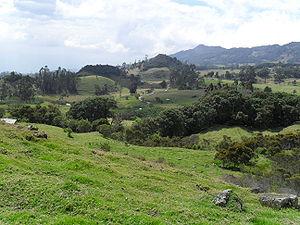
L'altiplano cundiboyacense est un ensemble de haut-plateaux et de plaines localisés sur la cordillère orientale des Andes entre les départements de Cundinamarca et de Boyacá, en Colombie. L'altiplano correspond en grande partie à l'ancien territoire des Muiscas.